Obadiah Holmes

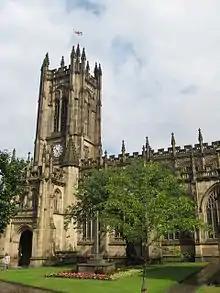

Baptized in Didsbury, Lancashire, England on 18 March 1609/10, Obadiah Holmes was the son of Robert Hulme (baptized 18 August 1578), a husbandman living in Reddish, Lancashire, and the grandson of an earlier Robert Hulme who was buried at Stockport on 14 January 1604/5. His mother's name was Katherine Johnson and she married his father at Stockport on 8 October 1605. While Holmes' birth date is widely given as about 1607, based on his own recollection (on 20 December 1675, he called himself aged 69, "there or thereabouts") baptisms during that timeframe, almost without exception, took place within a week of a birth, and the baptismal date is considered far more reliable than the memory of an old man. Holmes was married at the Collegiate church of Manchester on 20 November 1630 to Katherine Hyde. His two brothers, Samuel and John, attended Brasenose College in Oxford, and Samuel received his Bachelor of Arts degree there in 1636. In his writings, Holmes mentions another brother, Robert, but it is not clear whether it was Obadiah or Robert who attended college in Oxford as the third of three sons of his parents who went there. Most early writers on the subject assume that Holmes had spent some time at Oxford.